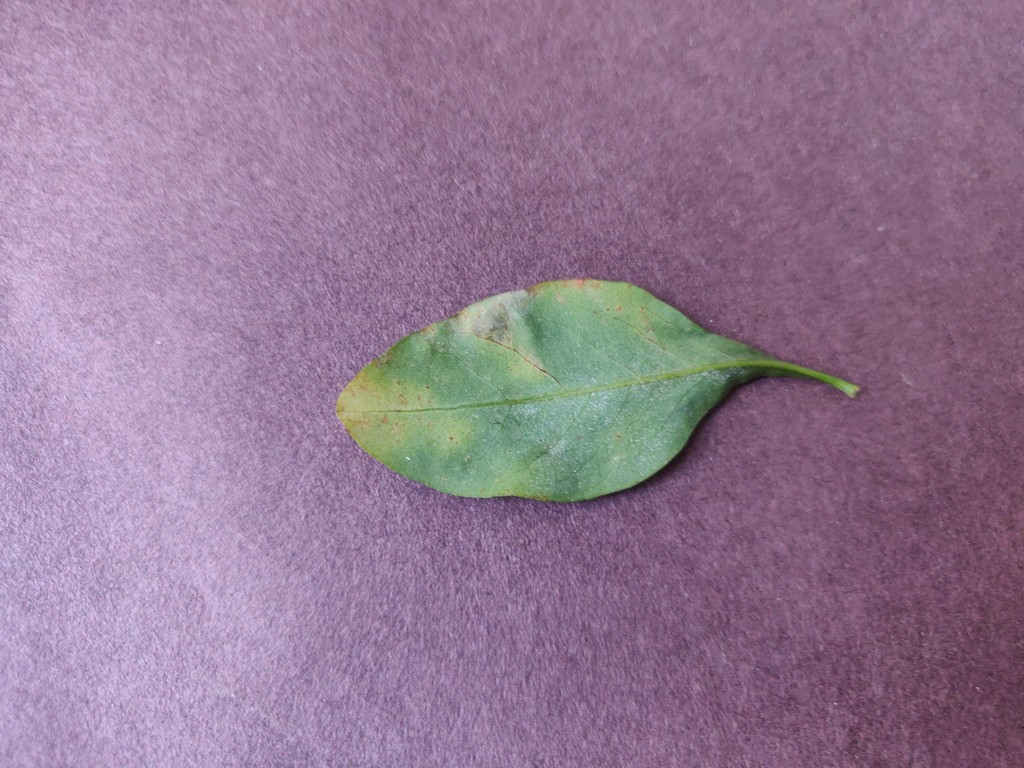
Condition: Unhealthy
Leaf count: single
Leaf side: back